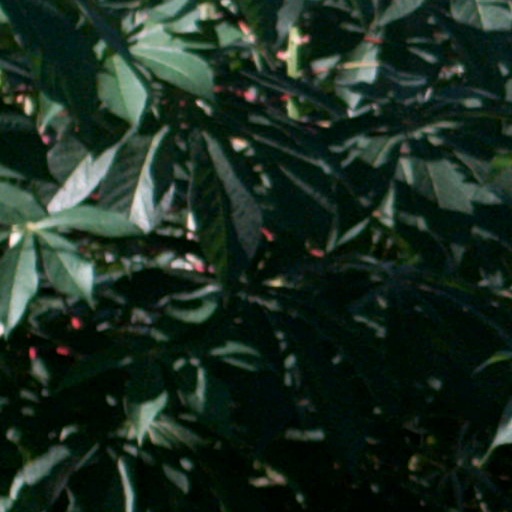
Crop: cassava